Félix Ulloa

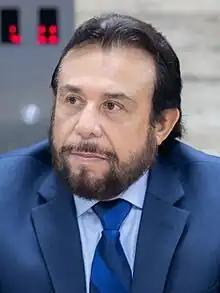
Ulloa in 2023

Félix Augusto Antonio Ulloa Garay (born 6 April 1951) is a Salvadoran politician, speaker, professor, and lawyer who has been the 50th Vice President of El Salvador since 2019. Prior to his tenure as vice president worked as a lawyer and university professor.